List of Michelin-starred restaurants in Wales

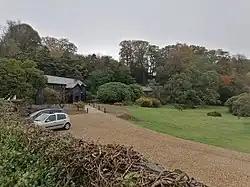
Entrance to Ynyshir, the highest starred restaurant in Wales.

As of the 2025 "Michelin Guide", there are seven restaurants in Wales with a Michelin-star rating. The "Michelin Guides" have been published by the French tire company Michelin since 1900. They were designed as a guide to tell drivers about eateries they recommended to visit and to subtly sponsor their tires, by encouraging drivers to use their cars more and therefore need to replace the tires as they wore out. Over time, the stars that were given out became more valuable.